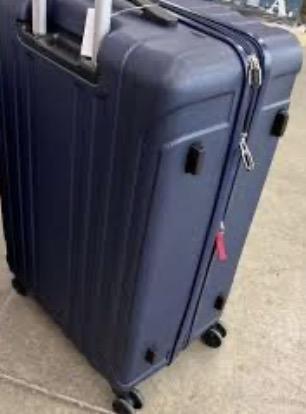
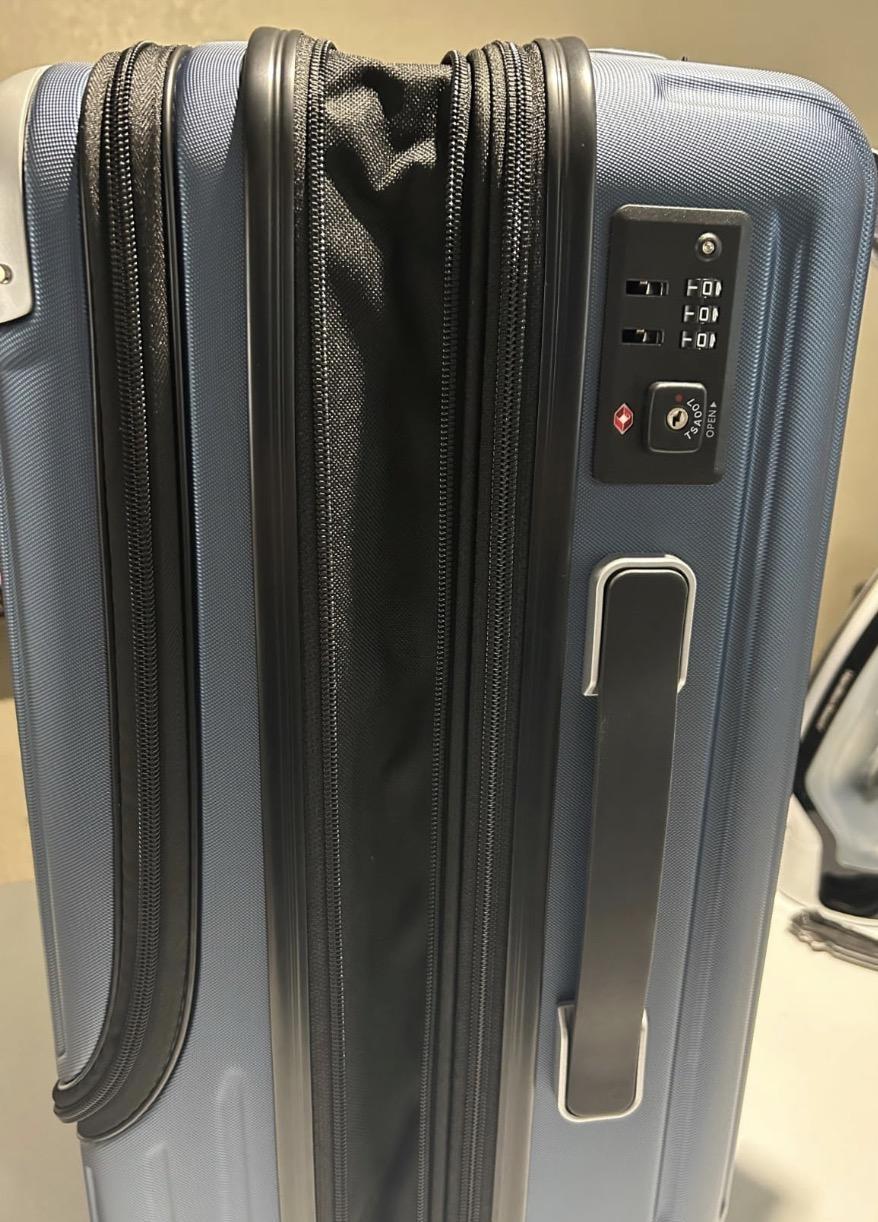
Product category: items_tea
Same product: no